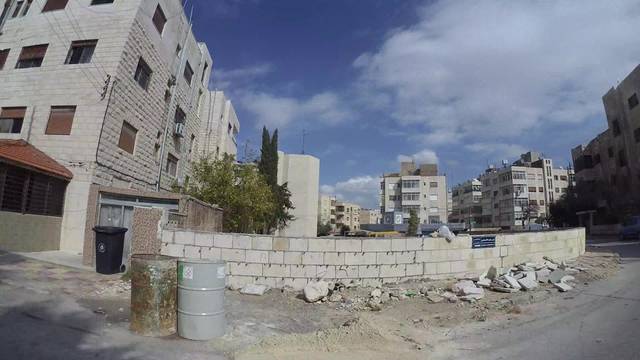
Region: Jordan
Coordinates: 31.976, 35.889